Tata Sierra

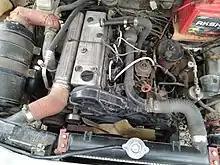
483 DLTC engine in a sierra DX

The engine was the same as the Telcoline: the naturally aspirated, 2.0-liter 483 DL(DL stands for Diesel) four-cylinder diesel engine developed by Tata Motors in India. It has two valves per cylinder and indirect injection with pre-chamber and develops 63 horsepower. The gearbox is a G76 5-speed manual. The later Turbo model was powered by a 483DLTC( DLTC stands for Diesel Turbocharged) inline-four engine. Later this engine was used on the Tata Sumo, Safari, and Winger (Van).